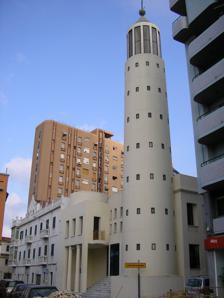
Building: Kursaal of Algeciras
Country: Spain
Year built: 2007
Building in Algeciras, Spain The Kursaal viewed from Avenida Villanueva The Kursaal of Algeciras is a building in the Paseo del Rio de la Miel of Algeciras , Spain . It is the work of artist Guillermo Pérez Villalta and architect Enrique Salvo . Also known as the Kursaal Congress Centre or Rio de la Miel , it was opened in 2007 after a decade of work. The building was designed in the late nineties as the seat of the Chamber of Commerce of Gibraltar but the work was halted until being rescued by the city council. The decorative details of Kursaal are largely the strength of the building, and display many mosaics depicting mythological themes of the Strait of Gibraltar area. Its lighthouse tower is accessible by a spiral staircase on the inside. The building contains the main auditorium for the council and a library. The Kursaal has become the permanent centre seat of relations between the Maghreb and the Fundación Dos Orillas (Two Shores Foundation), an agency of the provincial government whose function is to promote relations between the two sides of the Strait of Gibraltar by holding cultural activities. References